Perm Krai

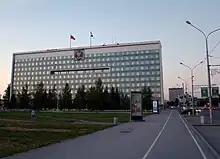
Perm Krai Legislative Assembly

During the Soviet period, the high authority in the oblast was shared between three persons: The first secretary of the Perm CPSU Committee (who in reality had the greatest authority), the chairman of the oblast Soviet (legislative power), and the chairman of the oblast Executive Committee (executive power). Since 1991, CPSU lost all the power, and the head of the Oblast administration, and eventually the governor was appointed/elected alongside elected regional parliament.